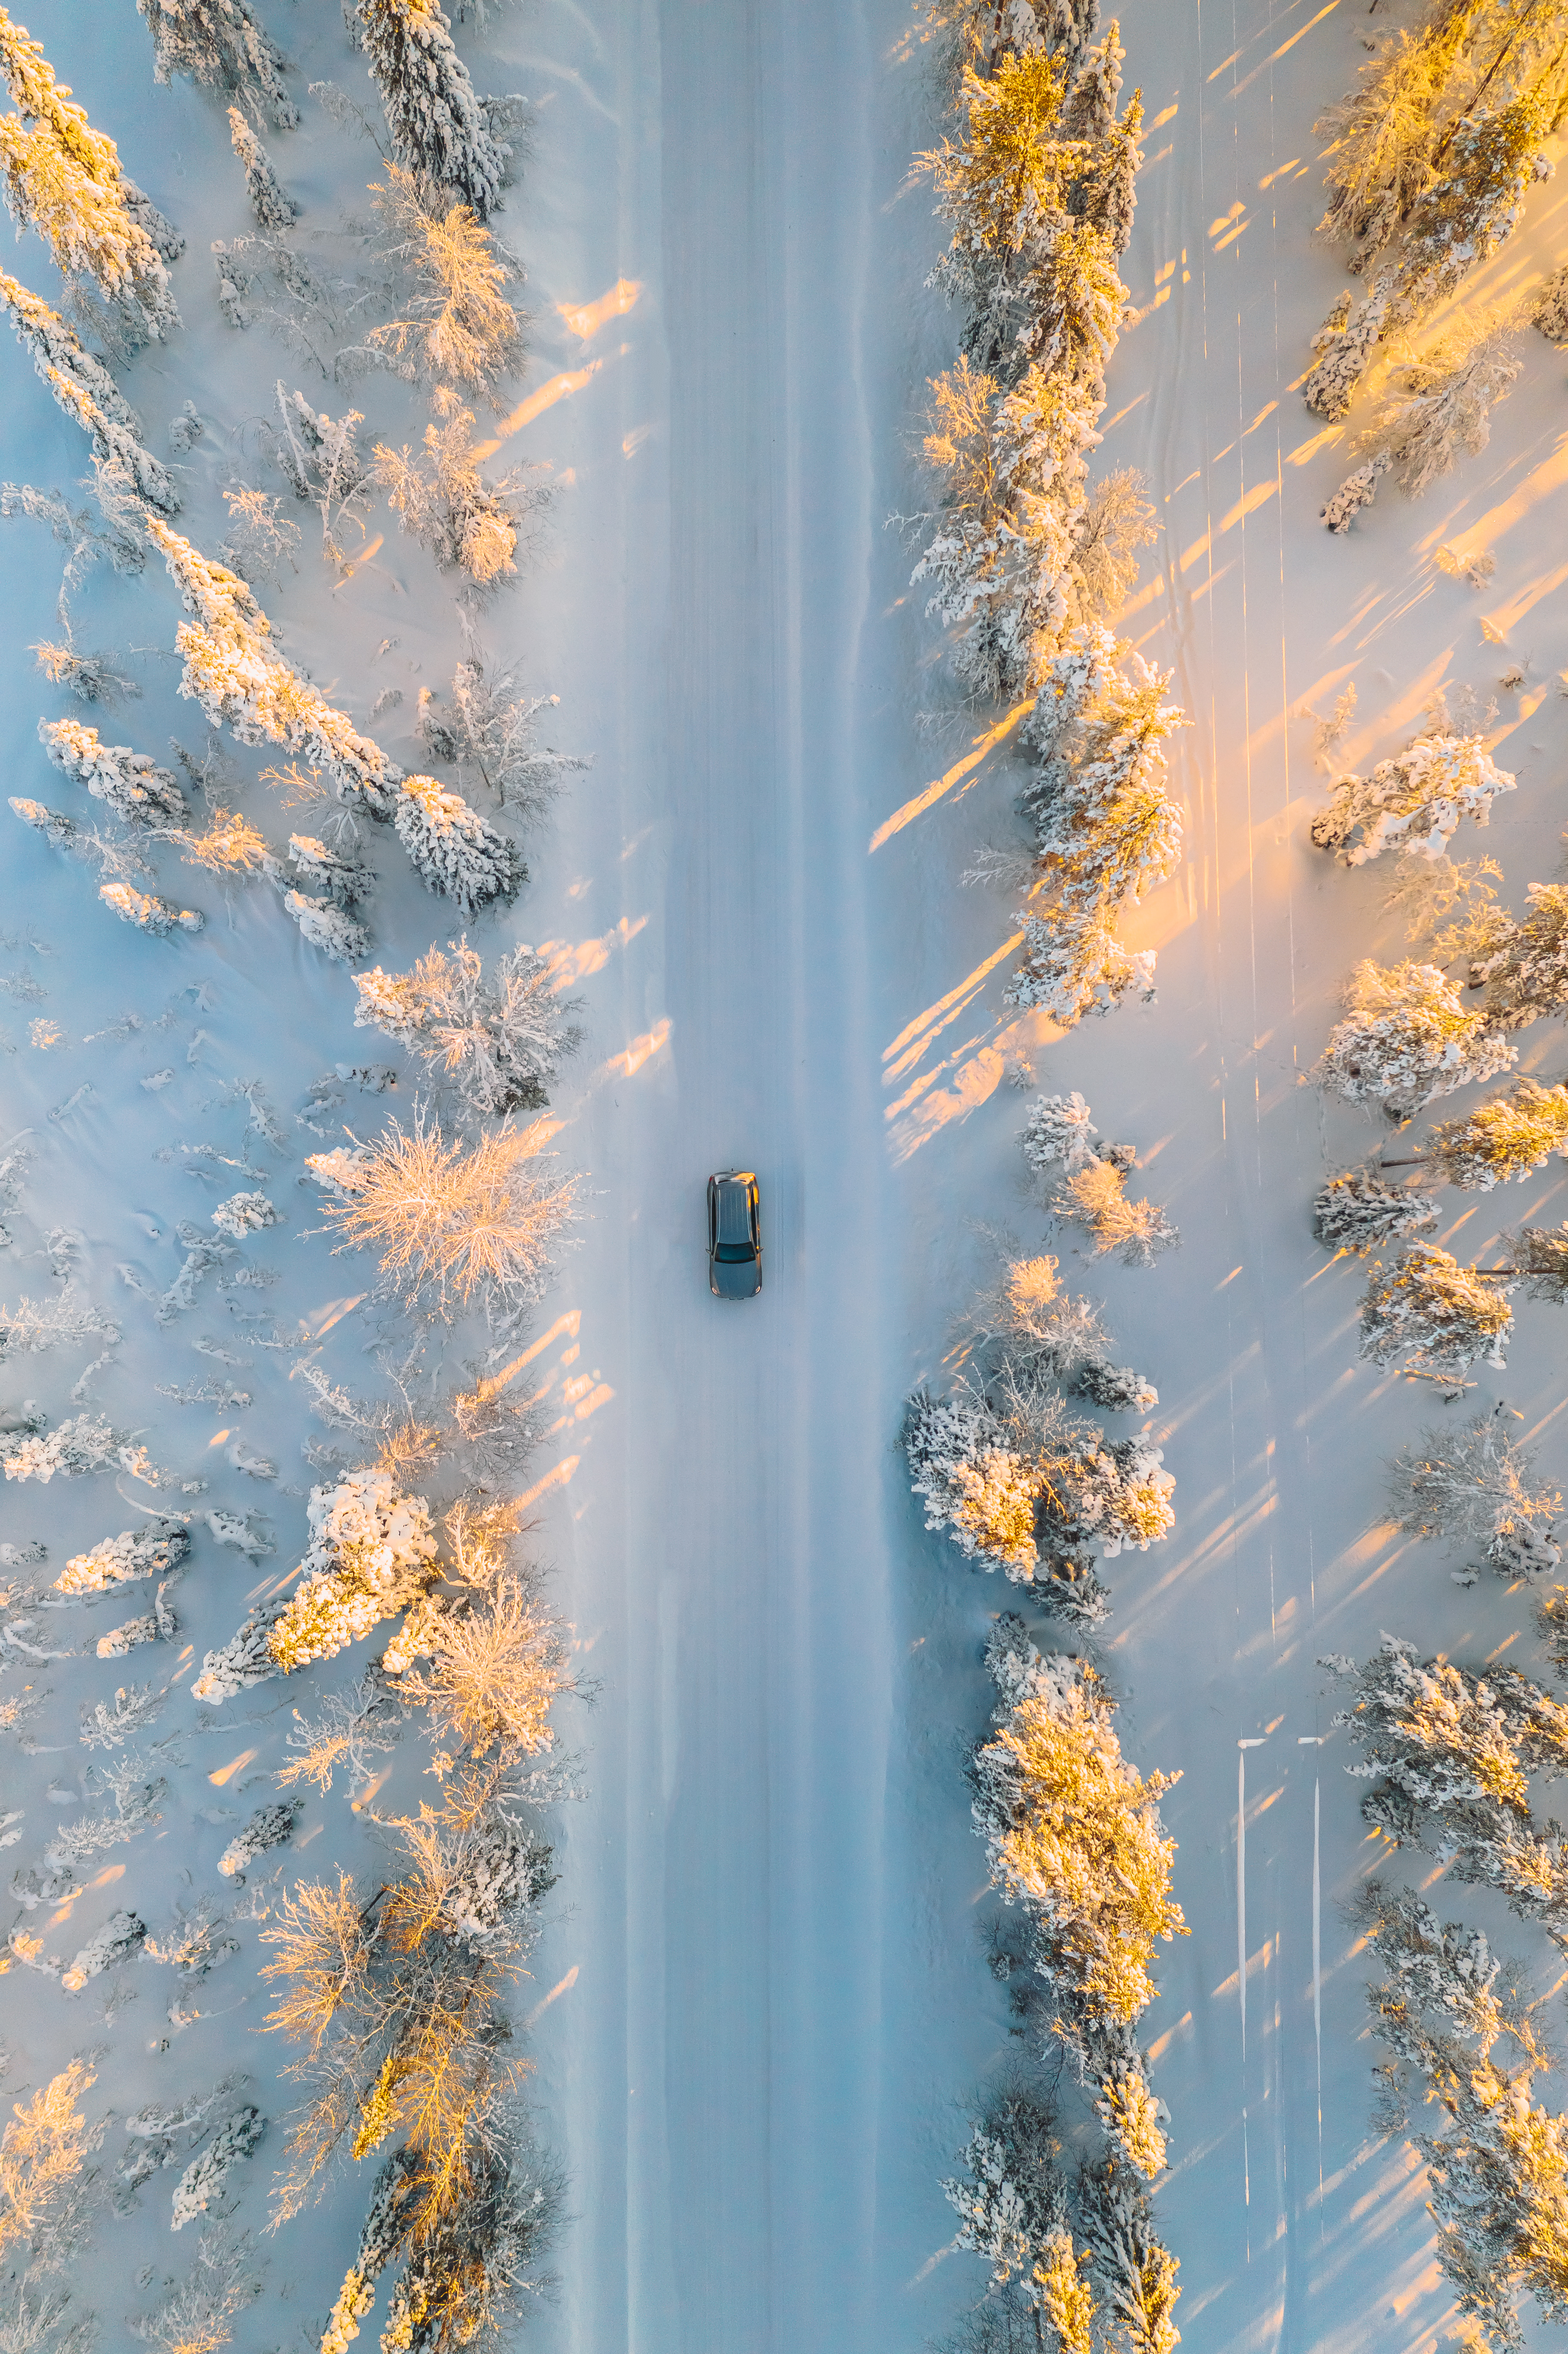
blue, sky, yellow, tree, atmospheric phenomenon, water, leaf, line, plant, sunlight, architecture, autumn, reflection, world, forest